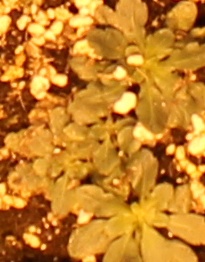
Label: Horseweed